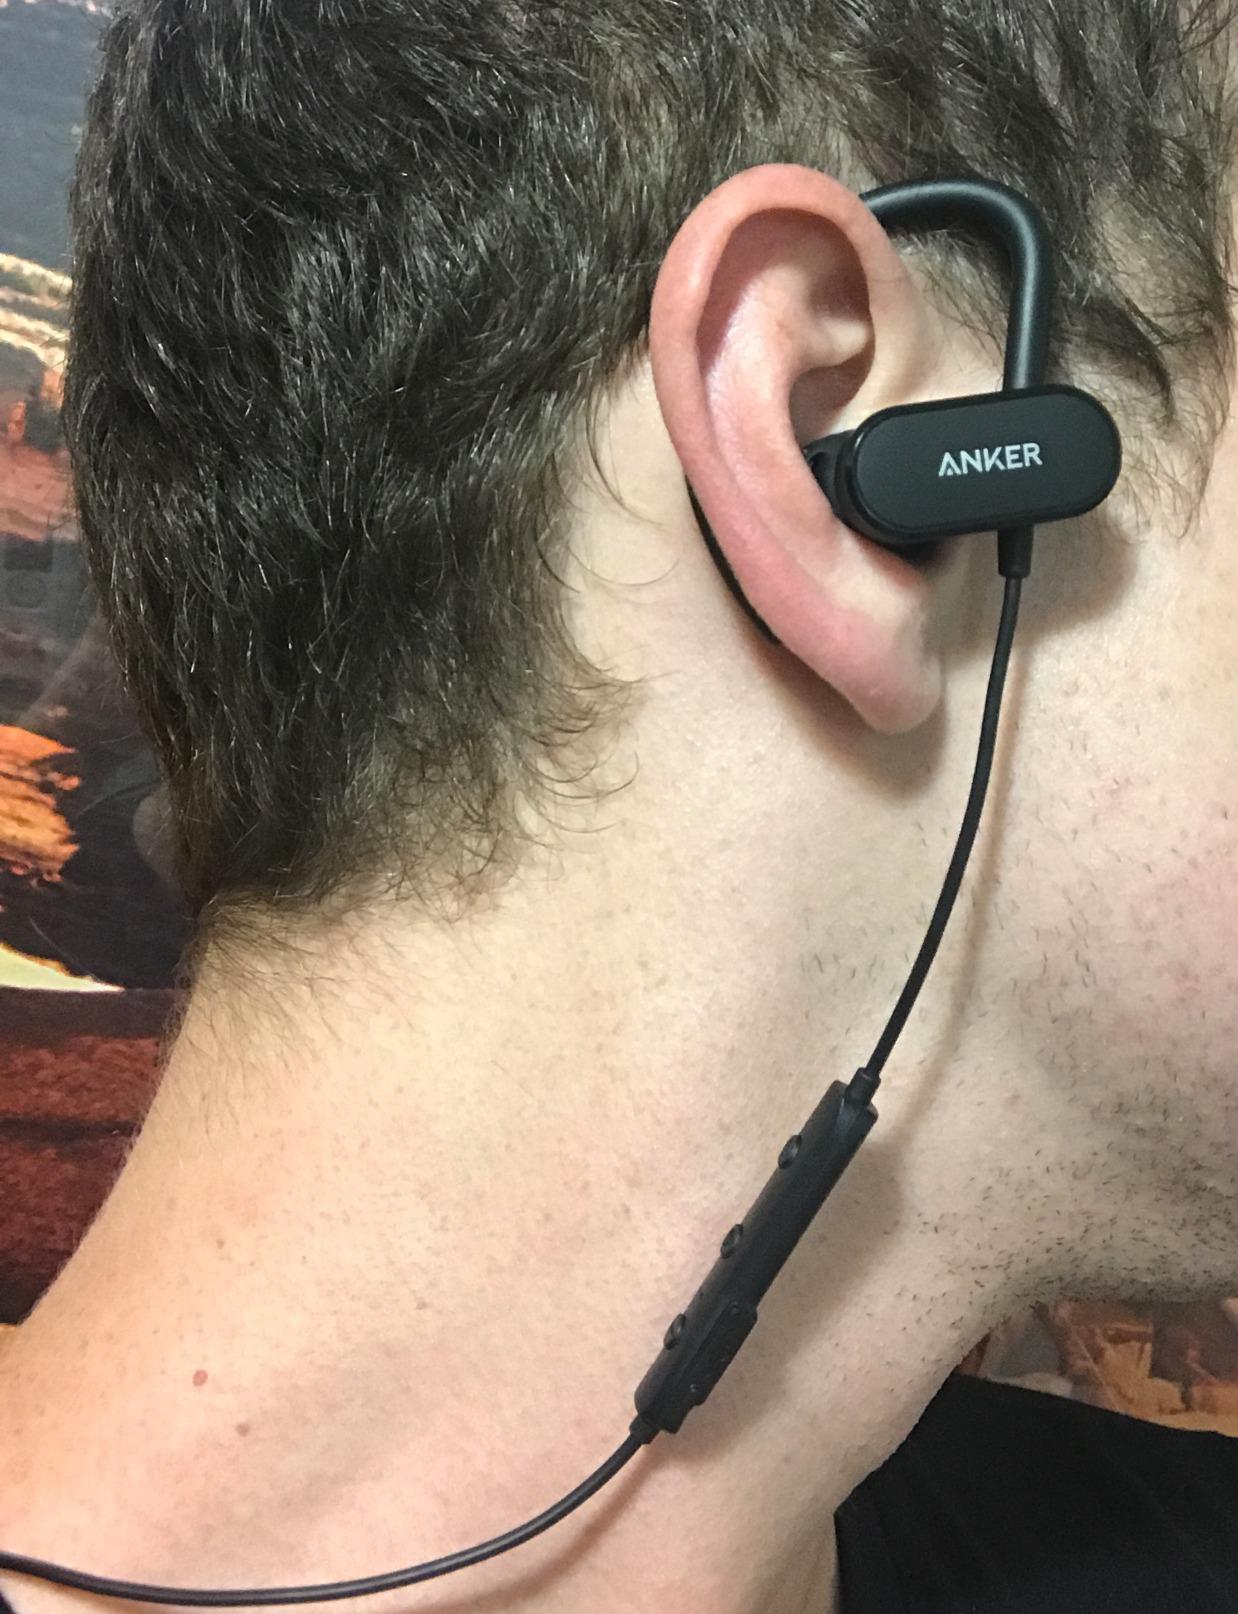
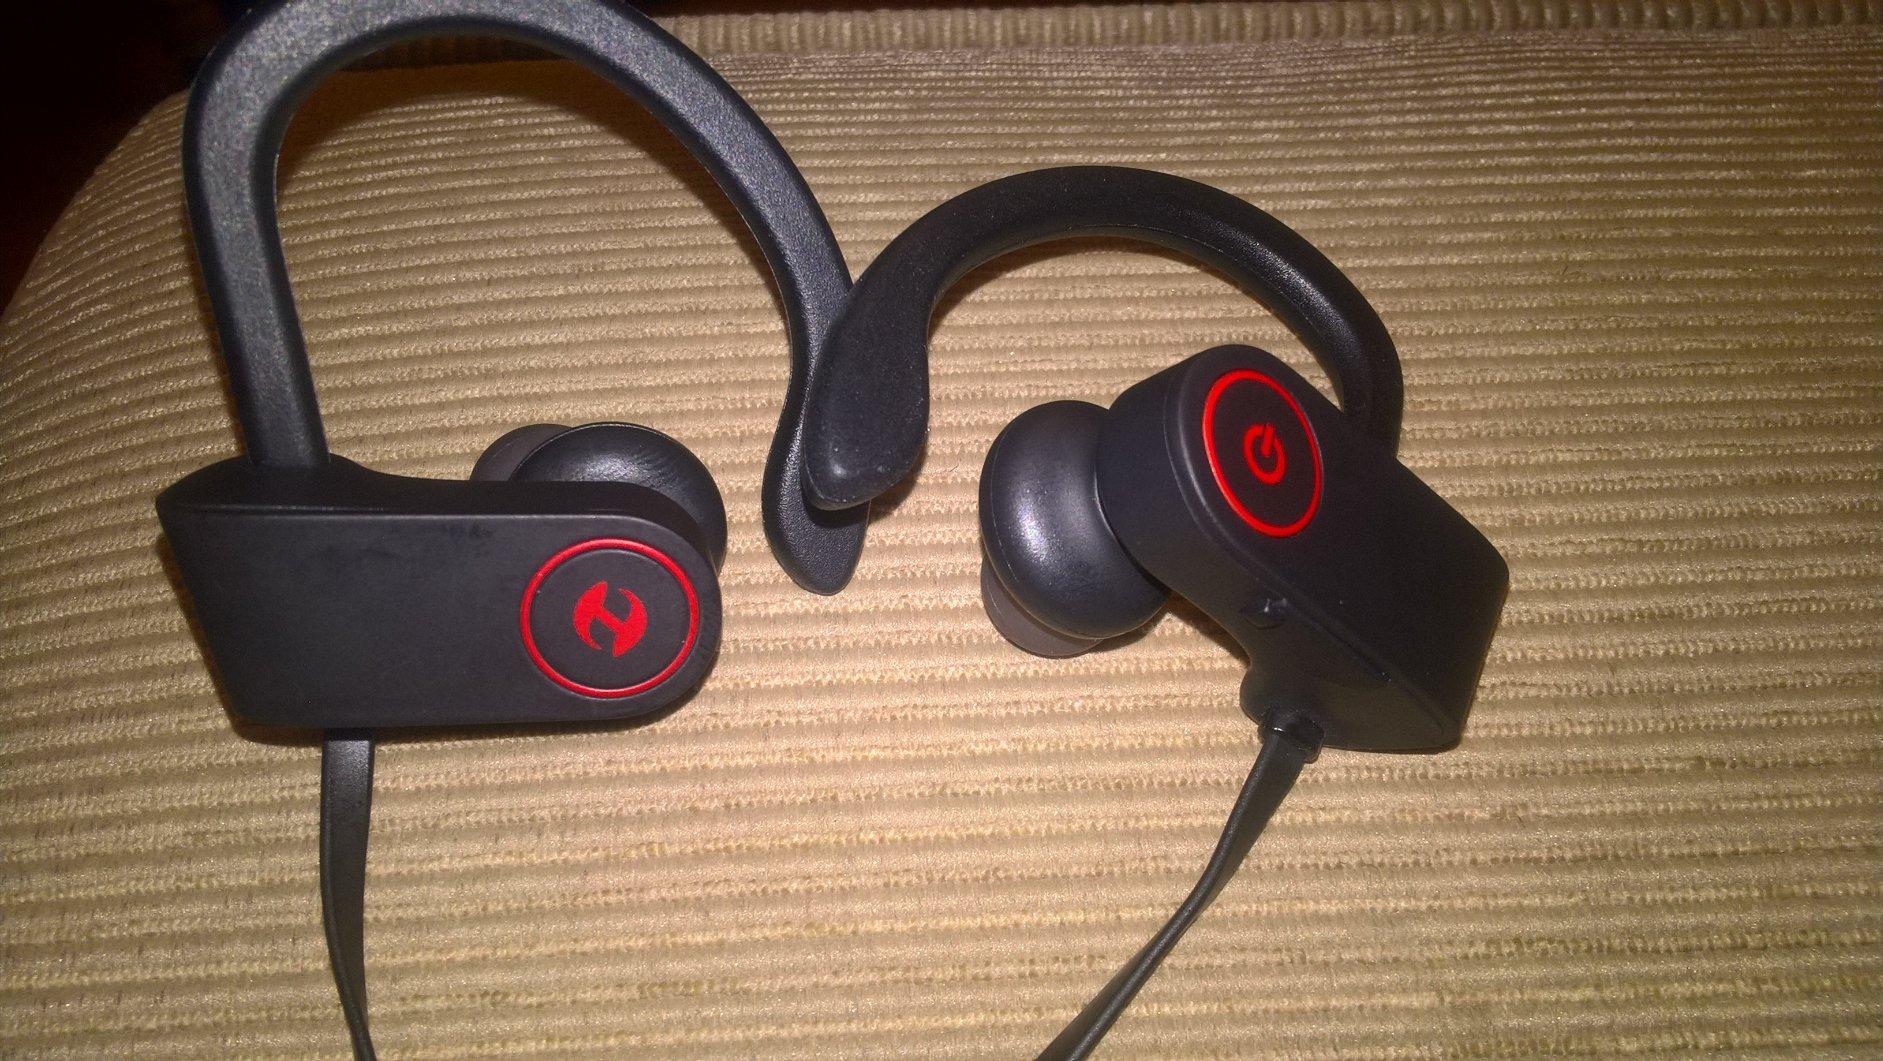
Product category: headphones
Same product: no